Osman II

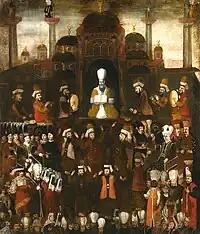

Osman II ascended the throne at the age of 14 as the result of a coup d'état against his uncle Mustafa I "the Mad" (1617–1618, 1622–1623). Despite his youth, Osman II soon sought to assert himself as a ruler, and after securing the empire's eastern border by signing a peace treaty (Treaty of Serav) with Safavid Persia, he personally led the Ottoman campaign against Poland and King Sigismund III during the Moldavian Magnate Wars, also having his younger brother Mehmed strangled just before he left Istanbul on campaign. Forced to sign a humiliating peace treaty with the Poles after the Battle of Khotyn (Chocim) in September–October, 1621, Osman II returned home to Constantinople in shame, blaming the cowardice of the Janissaries and the insufficiency of his statesmen for his humiliation.